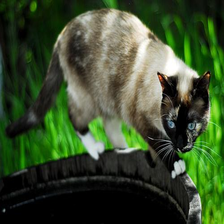
Species: cat
Breed: Siamese